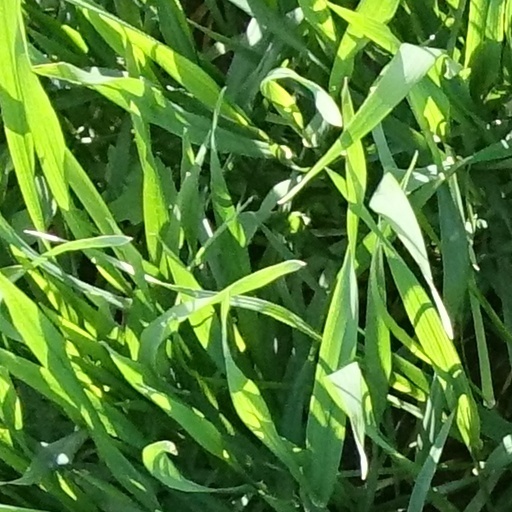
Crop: wheat